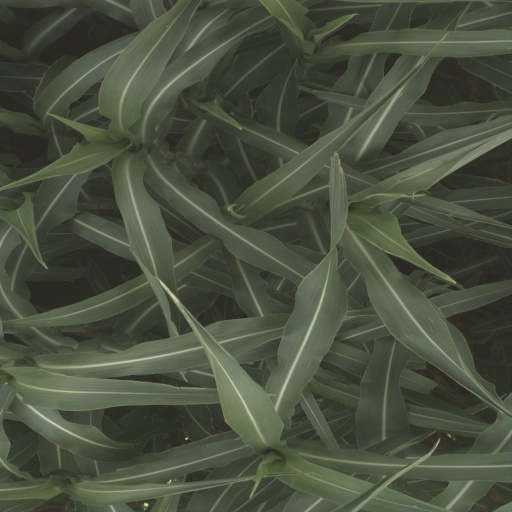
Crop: sorghum